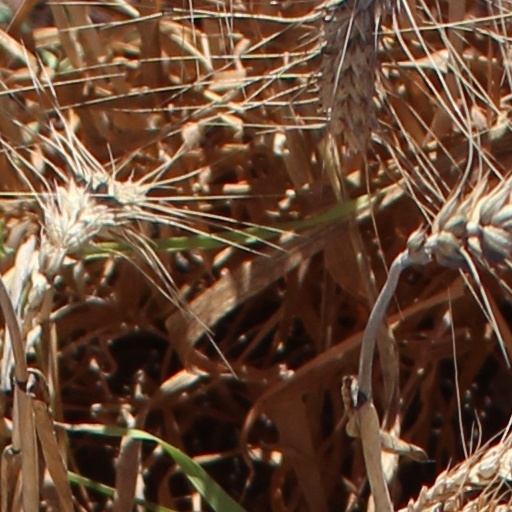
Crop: wheat